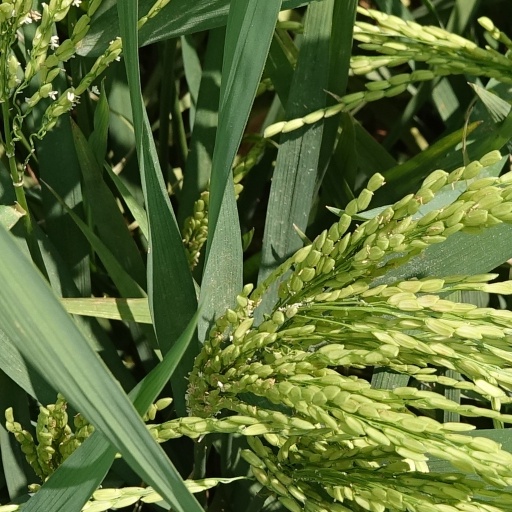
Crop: rice